Michaelerplatz

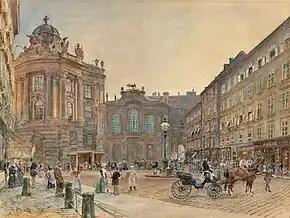
The Michaelerplatz (facing southwest) in its 18th- to 19th-century state, before the "Altes Burgtheater" (seen here in the center) was torn down and the "Michaelertrakt" finished

The modern Michaelerplatz was created in the 18th century, when architect Joseph Emanuel Fischer von Erlach submitted plans for a new baroque façade of the Hofburg facing the inner city, built on the grounds of the palace gardens. This new tract of the palace was to be named the "Michaelertrakt" (English: St. Michael's Wing), named after the adjacent St. Michael's Church. Construction was started, but remained unfinished until the late 19th century. The façade facing the Michaelerplatz remained unfinished, as did the Michaelertor (English: St. Michael's Gate), which was to connect the inside of the Hofburg to the Michaelerplatz. Instead, the "Altes Burgtheater", which was supposed to be demolished to make room for the "Michaelertrakt", was left standing. This situation would remain the status quo until the late 19th century. But even if the "Michaelertrakt" was not finished, the Michaelerplatz still came into existence as a square distinct from the Witmarkt/Kohlmarkt. Up until this point, the area of the Michaelerplatz had only been the southwestern part of the already existing market and did not have its own name. However, the redesign (even if it was not completely finished) created a distinguishable square of its own. By the end of the 18th century, the area was known as the "Michaelerplatz".